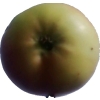
Label: Apple 11